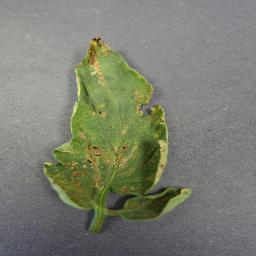
Label: Tomato___Bacterial_spot